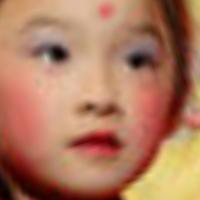
Age group: age 01-10